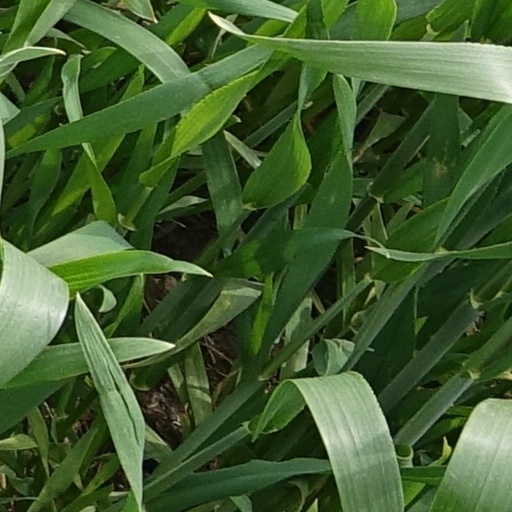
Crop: wheat